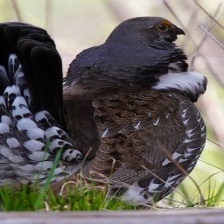
Species: BLUE GROUSE
Scientific name: DENDRAGAPUS OBSCURUS
ImageNet parent category: black_grouse